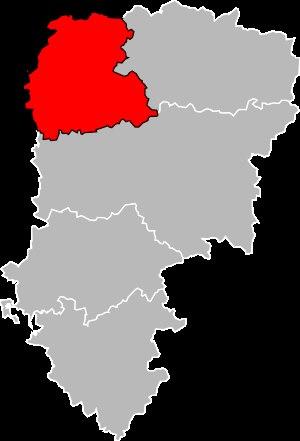
L'arrondissement de Saint-Quentin est une division administrative française, située dans le département de l'Aisne et la région Hauts-de-France.